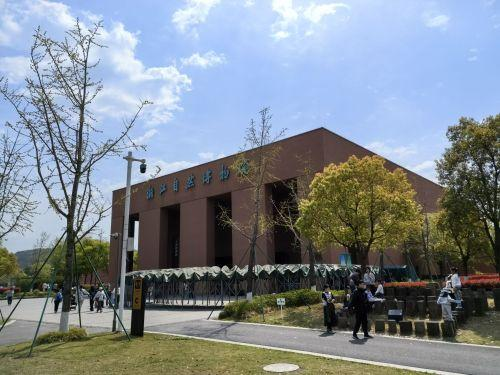
地标名称：浙江自然博物院安吉馆
所在城市：湖州市·安吉县